G. F. Vernon's cricket team in Ceylon and India in 1889–90

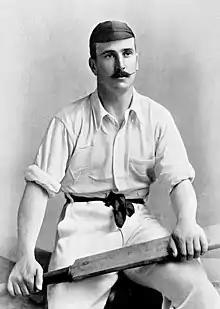
Walter Troup

The only match in which Vernon's team faced an ethnic team with no Europeans was the low-scoring one at the end of January against the Parsis on the Bombay Gymkhana. The Parsis had a distinct community in Bombay and, having embraced British rule and culture, they were the real pioneers of Indian cricket and had sent two touring teams to Great Britain, in 1886 and 1888. Until the last fifteen or so years of the 19th century, the sport in India had always been an essentially British pursuit. Its increasing popularity among the native population coincided with the rise of their influence in administrative and political matters. In 1890, as Coldham says, the Parsis were the only native community capable of putting a team in the field.